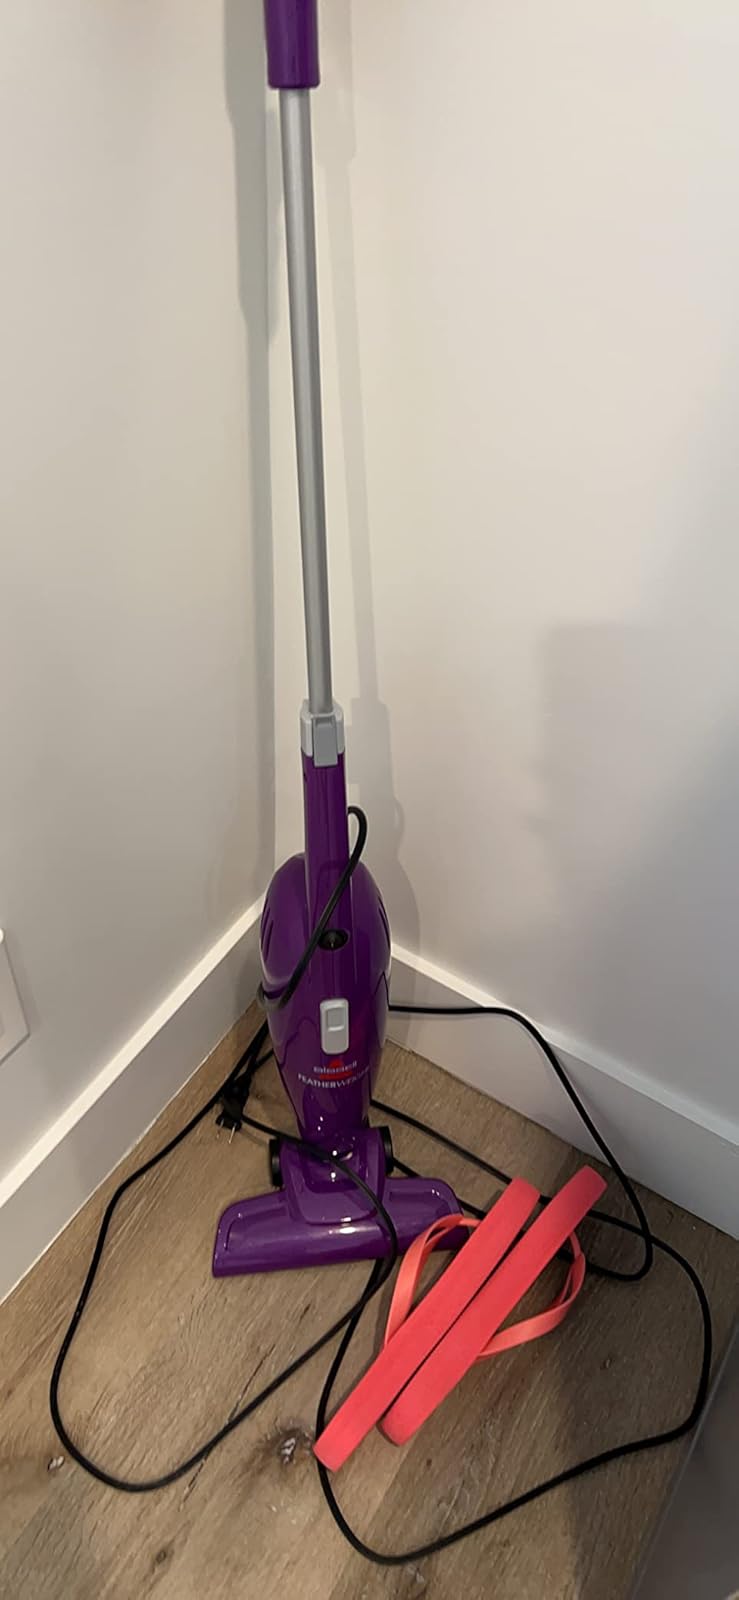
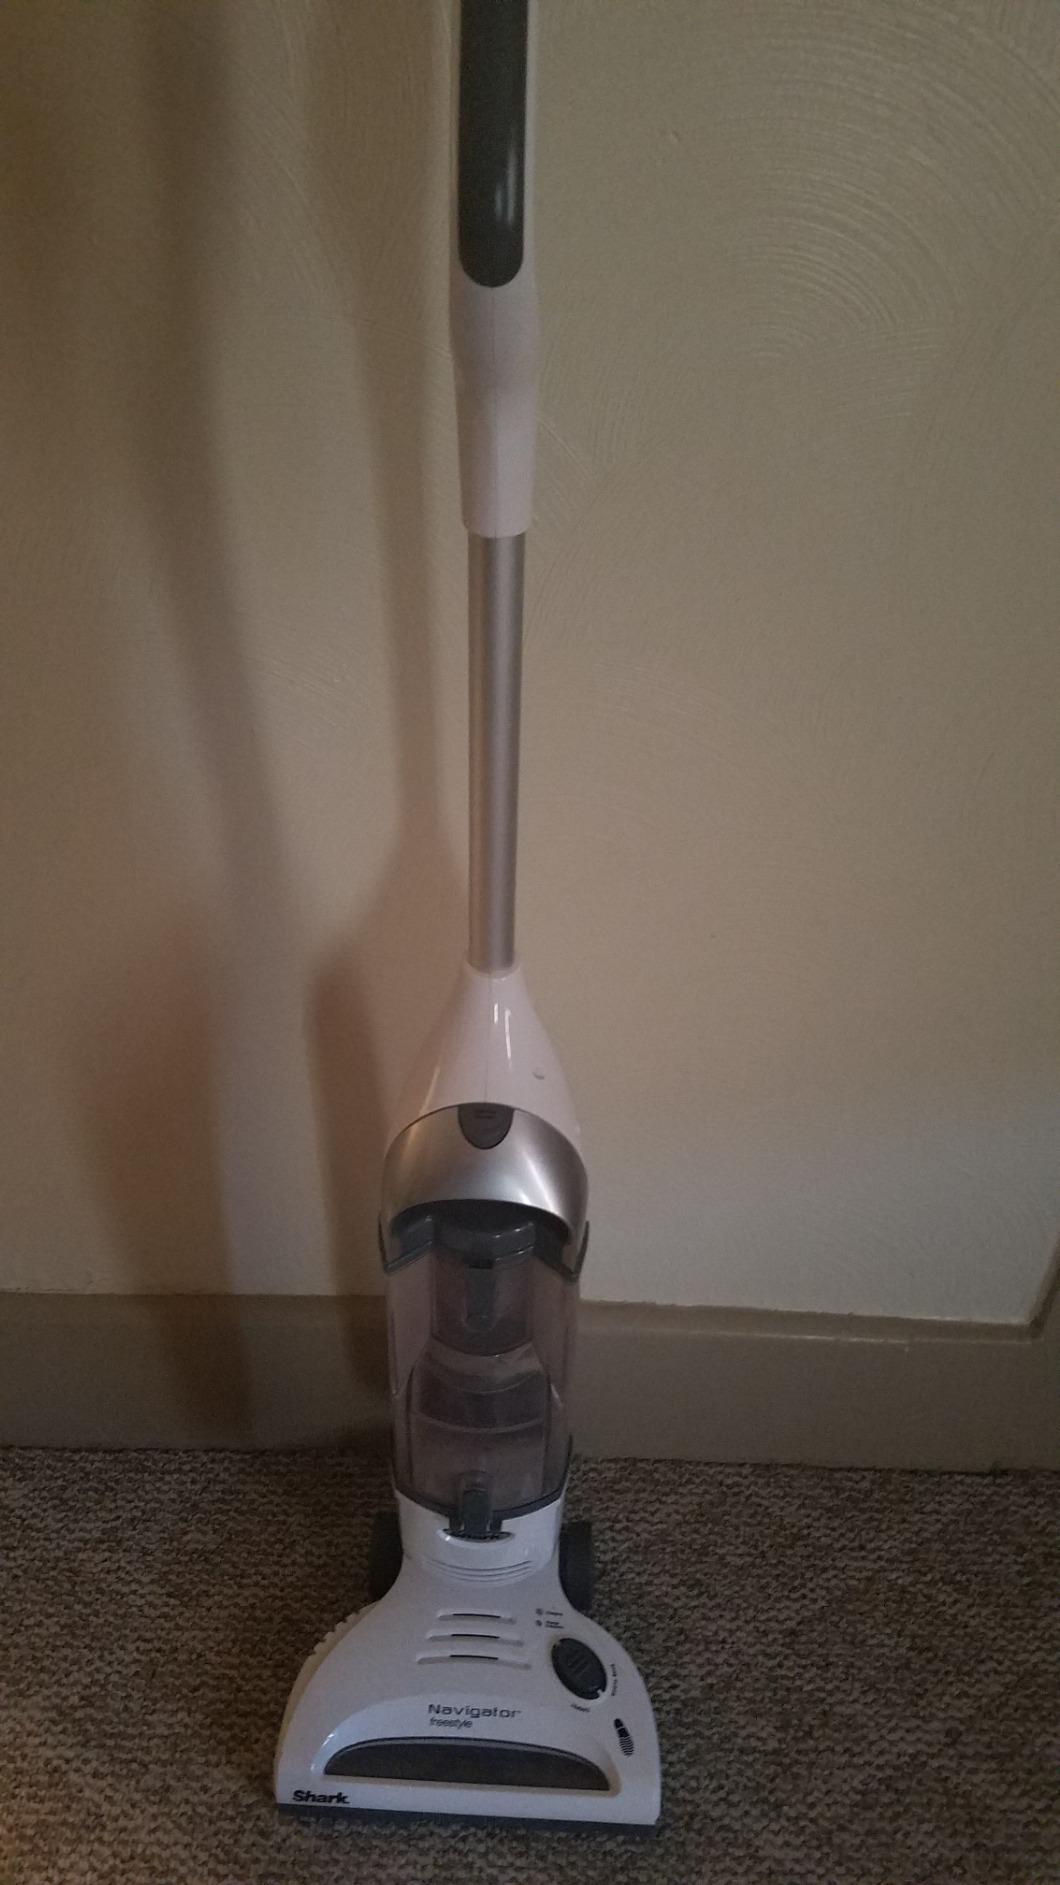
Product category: items_vacuum
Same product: no